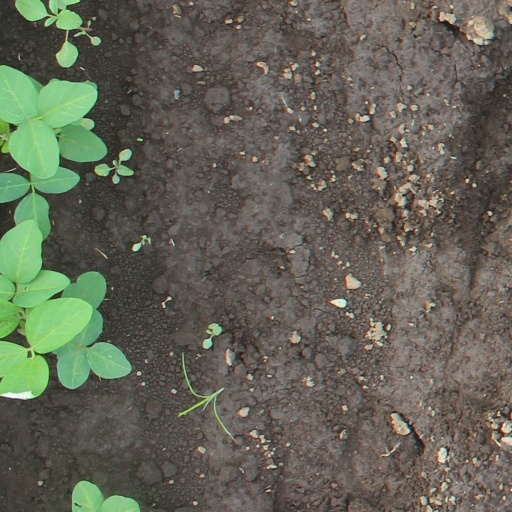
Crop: soybean